Sisters Adorers of the Royal Heart of Jesus Christ Sovereign Priest

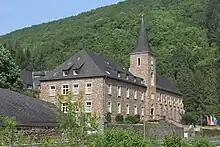
Maria Engelport Convent

The community's mother house is situated in Gricigliano, part of the Metropolitan City of Florence, Italy, which is also the location of the seminary of the Institute of Christ the King, who serve the community offering Mass and other sacraments. Since the Sisters first moved into the building they have undertaken extensive works of renovation.